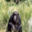
Label: chimpanzee